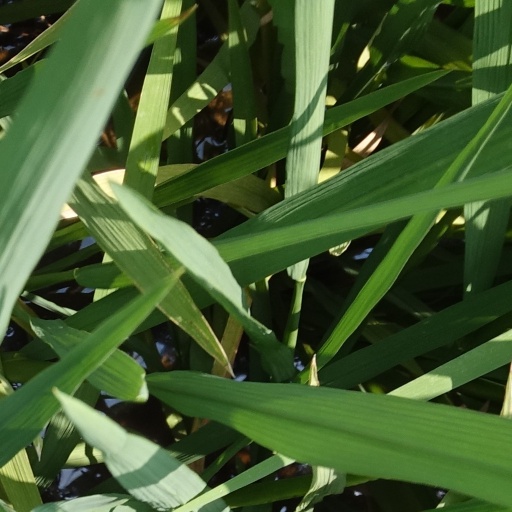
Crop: rice